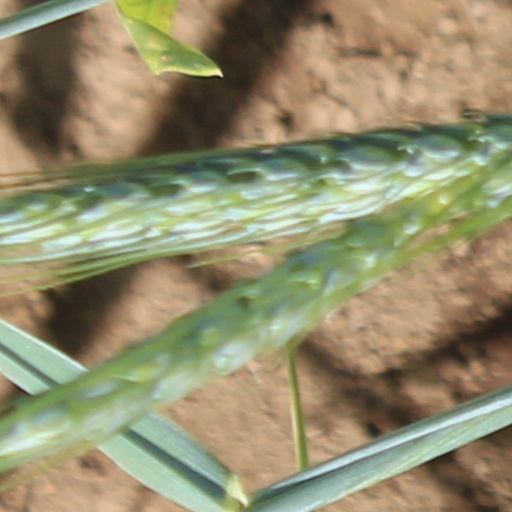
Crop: wheat